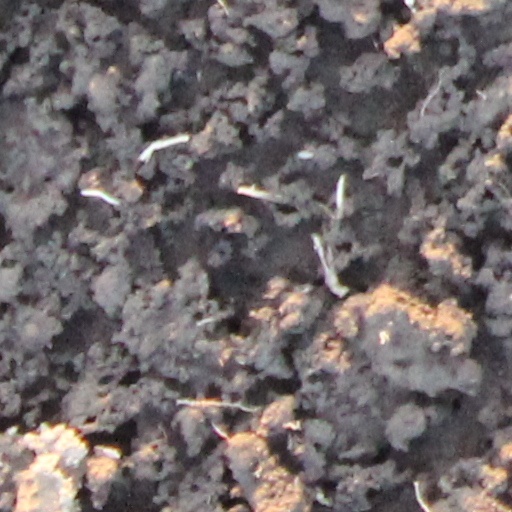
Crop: wheat